Church of the Assumption of the Blessed Virgin and St Anthony of Padua

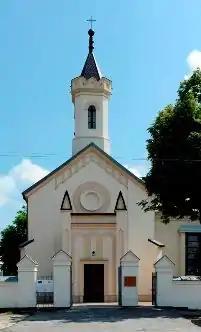
Facade.

The Church of the Assumption of the Blessed Virgin and St Anthony of Padua is a parish church in Milejów, Lublin Voivodeship, Poland.